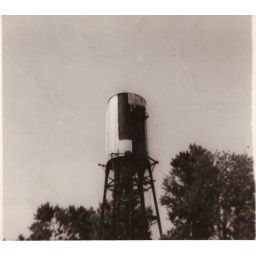
&amp;quot;Water tower being painted by Clarence Wagar&amp;quot;. Deseronto's black water tower being painted white.